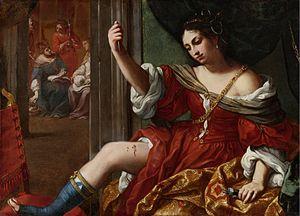
Porcie est une femme de la Rome antique, fille de Caton d'Utique et femme de Brutus, morte en 42 av. J.-C. Sa mort est un exemple de fidélité à son époux, mais non le seul à cette époque agitée de la fin de la république.